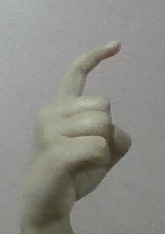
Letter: ra